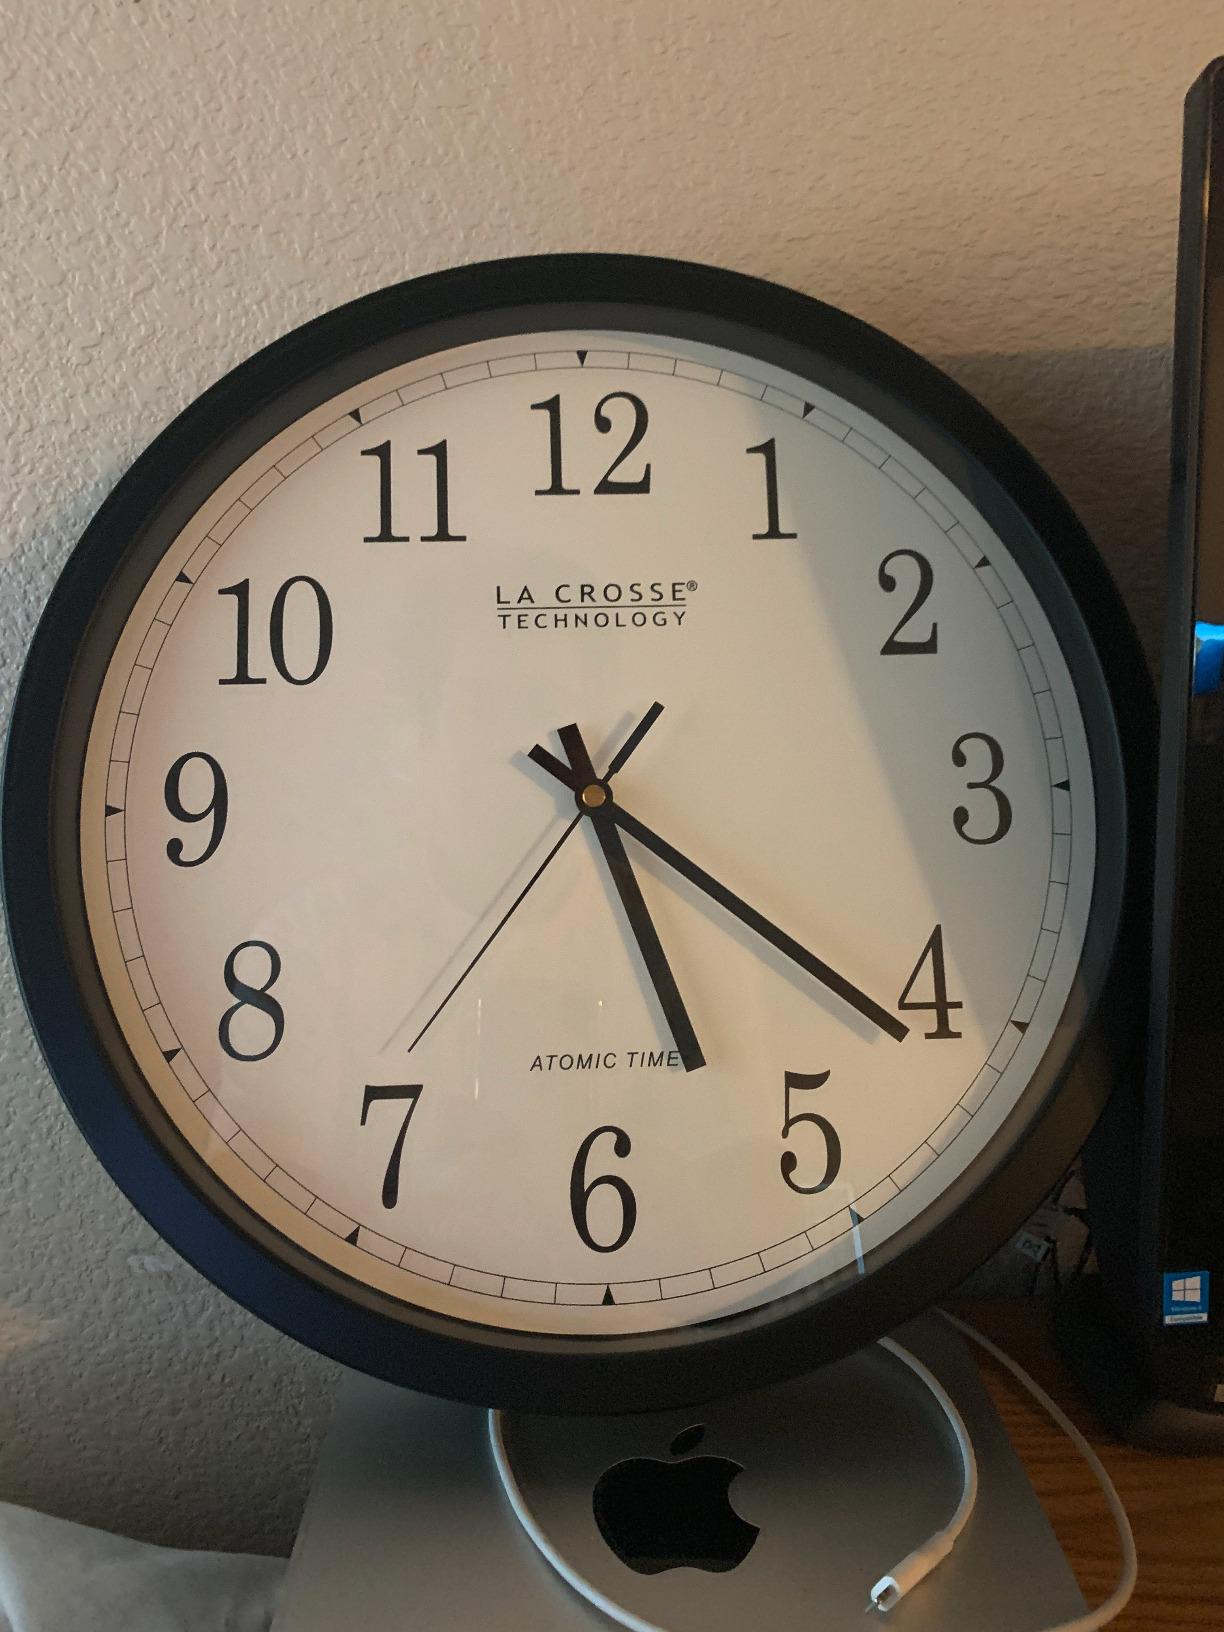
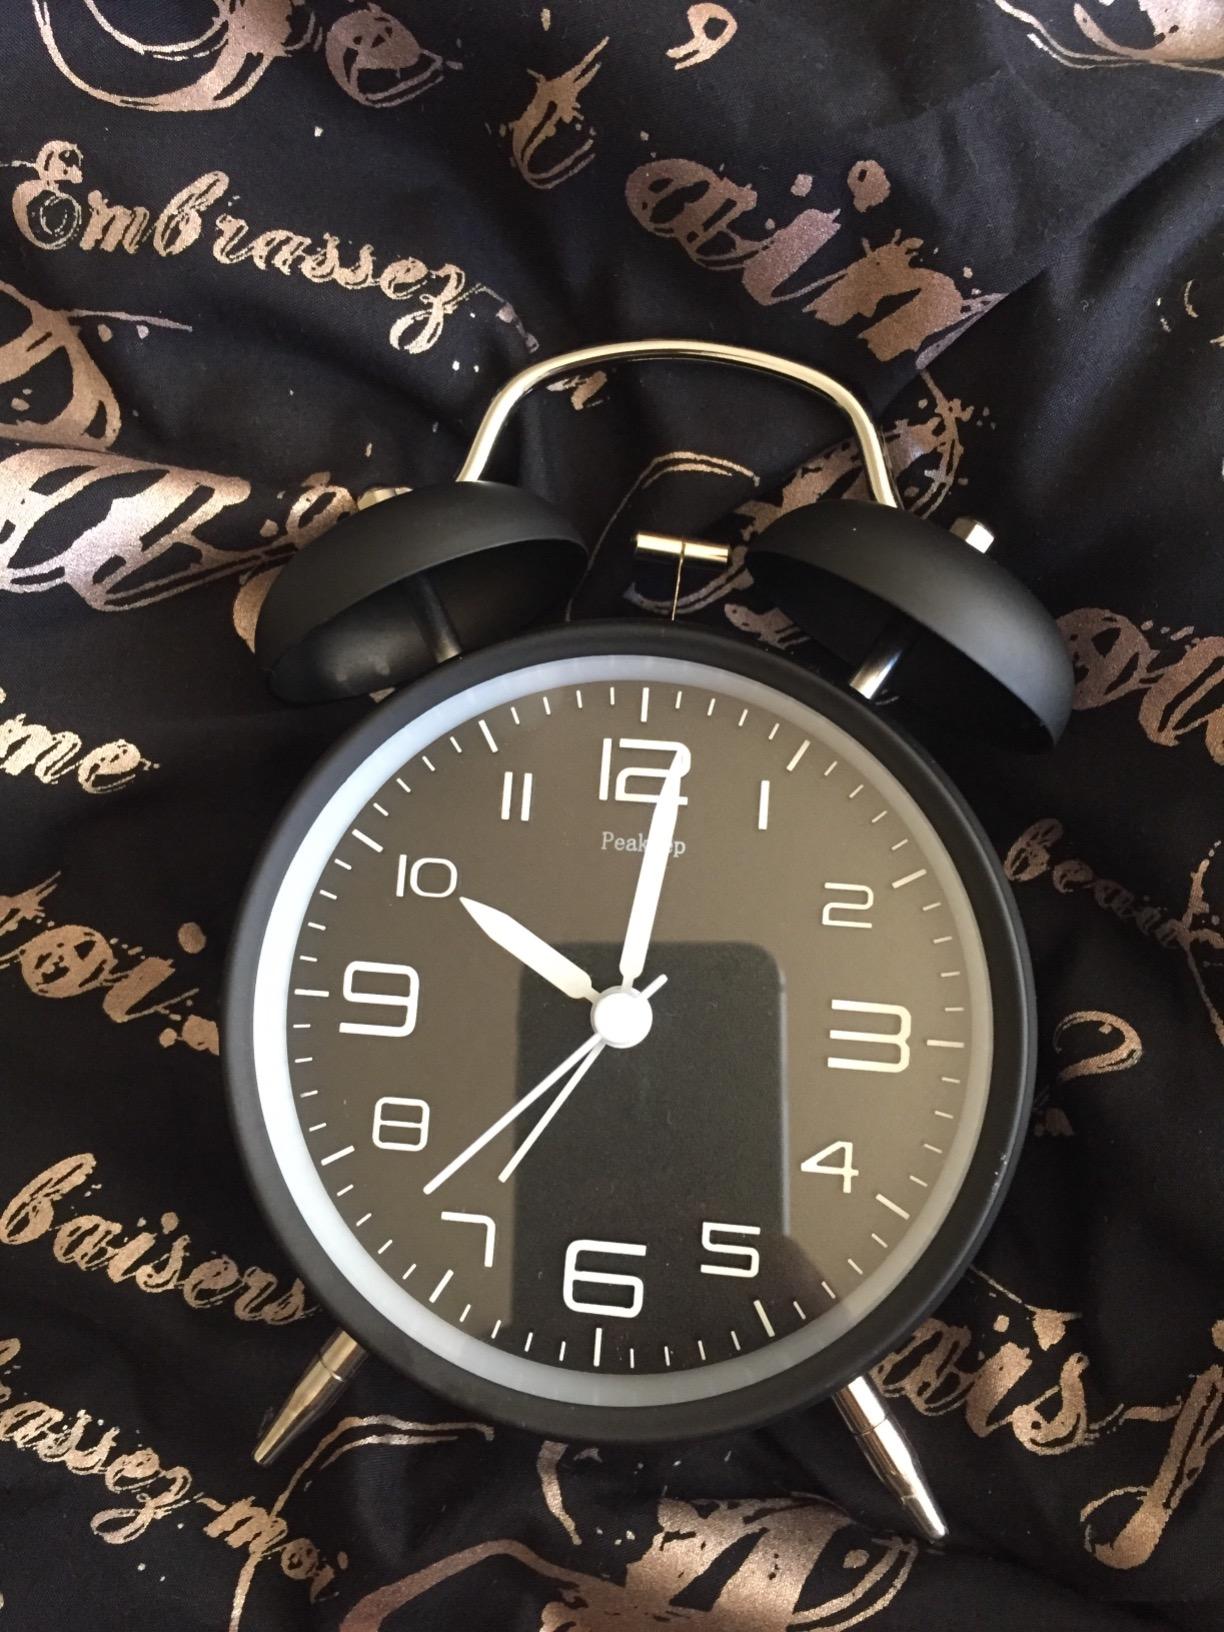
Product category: clock
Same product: no